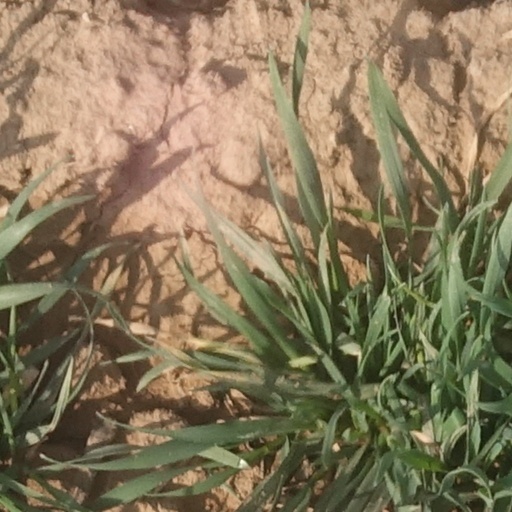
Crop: wheat